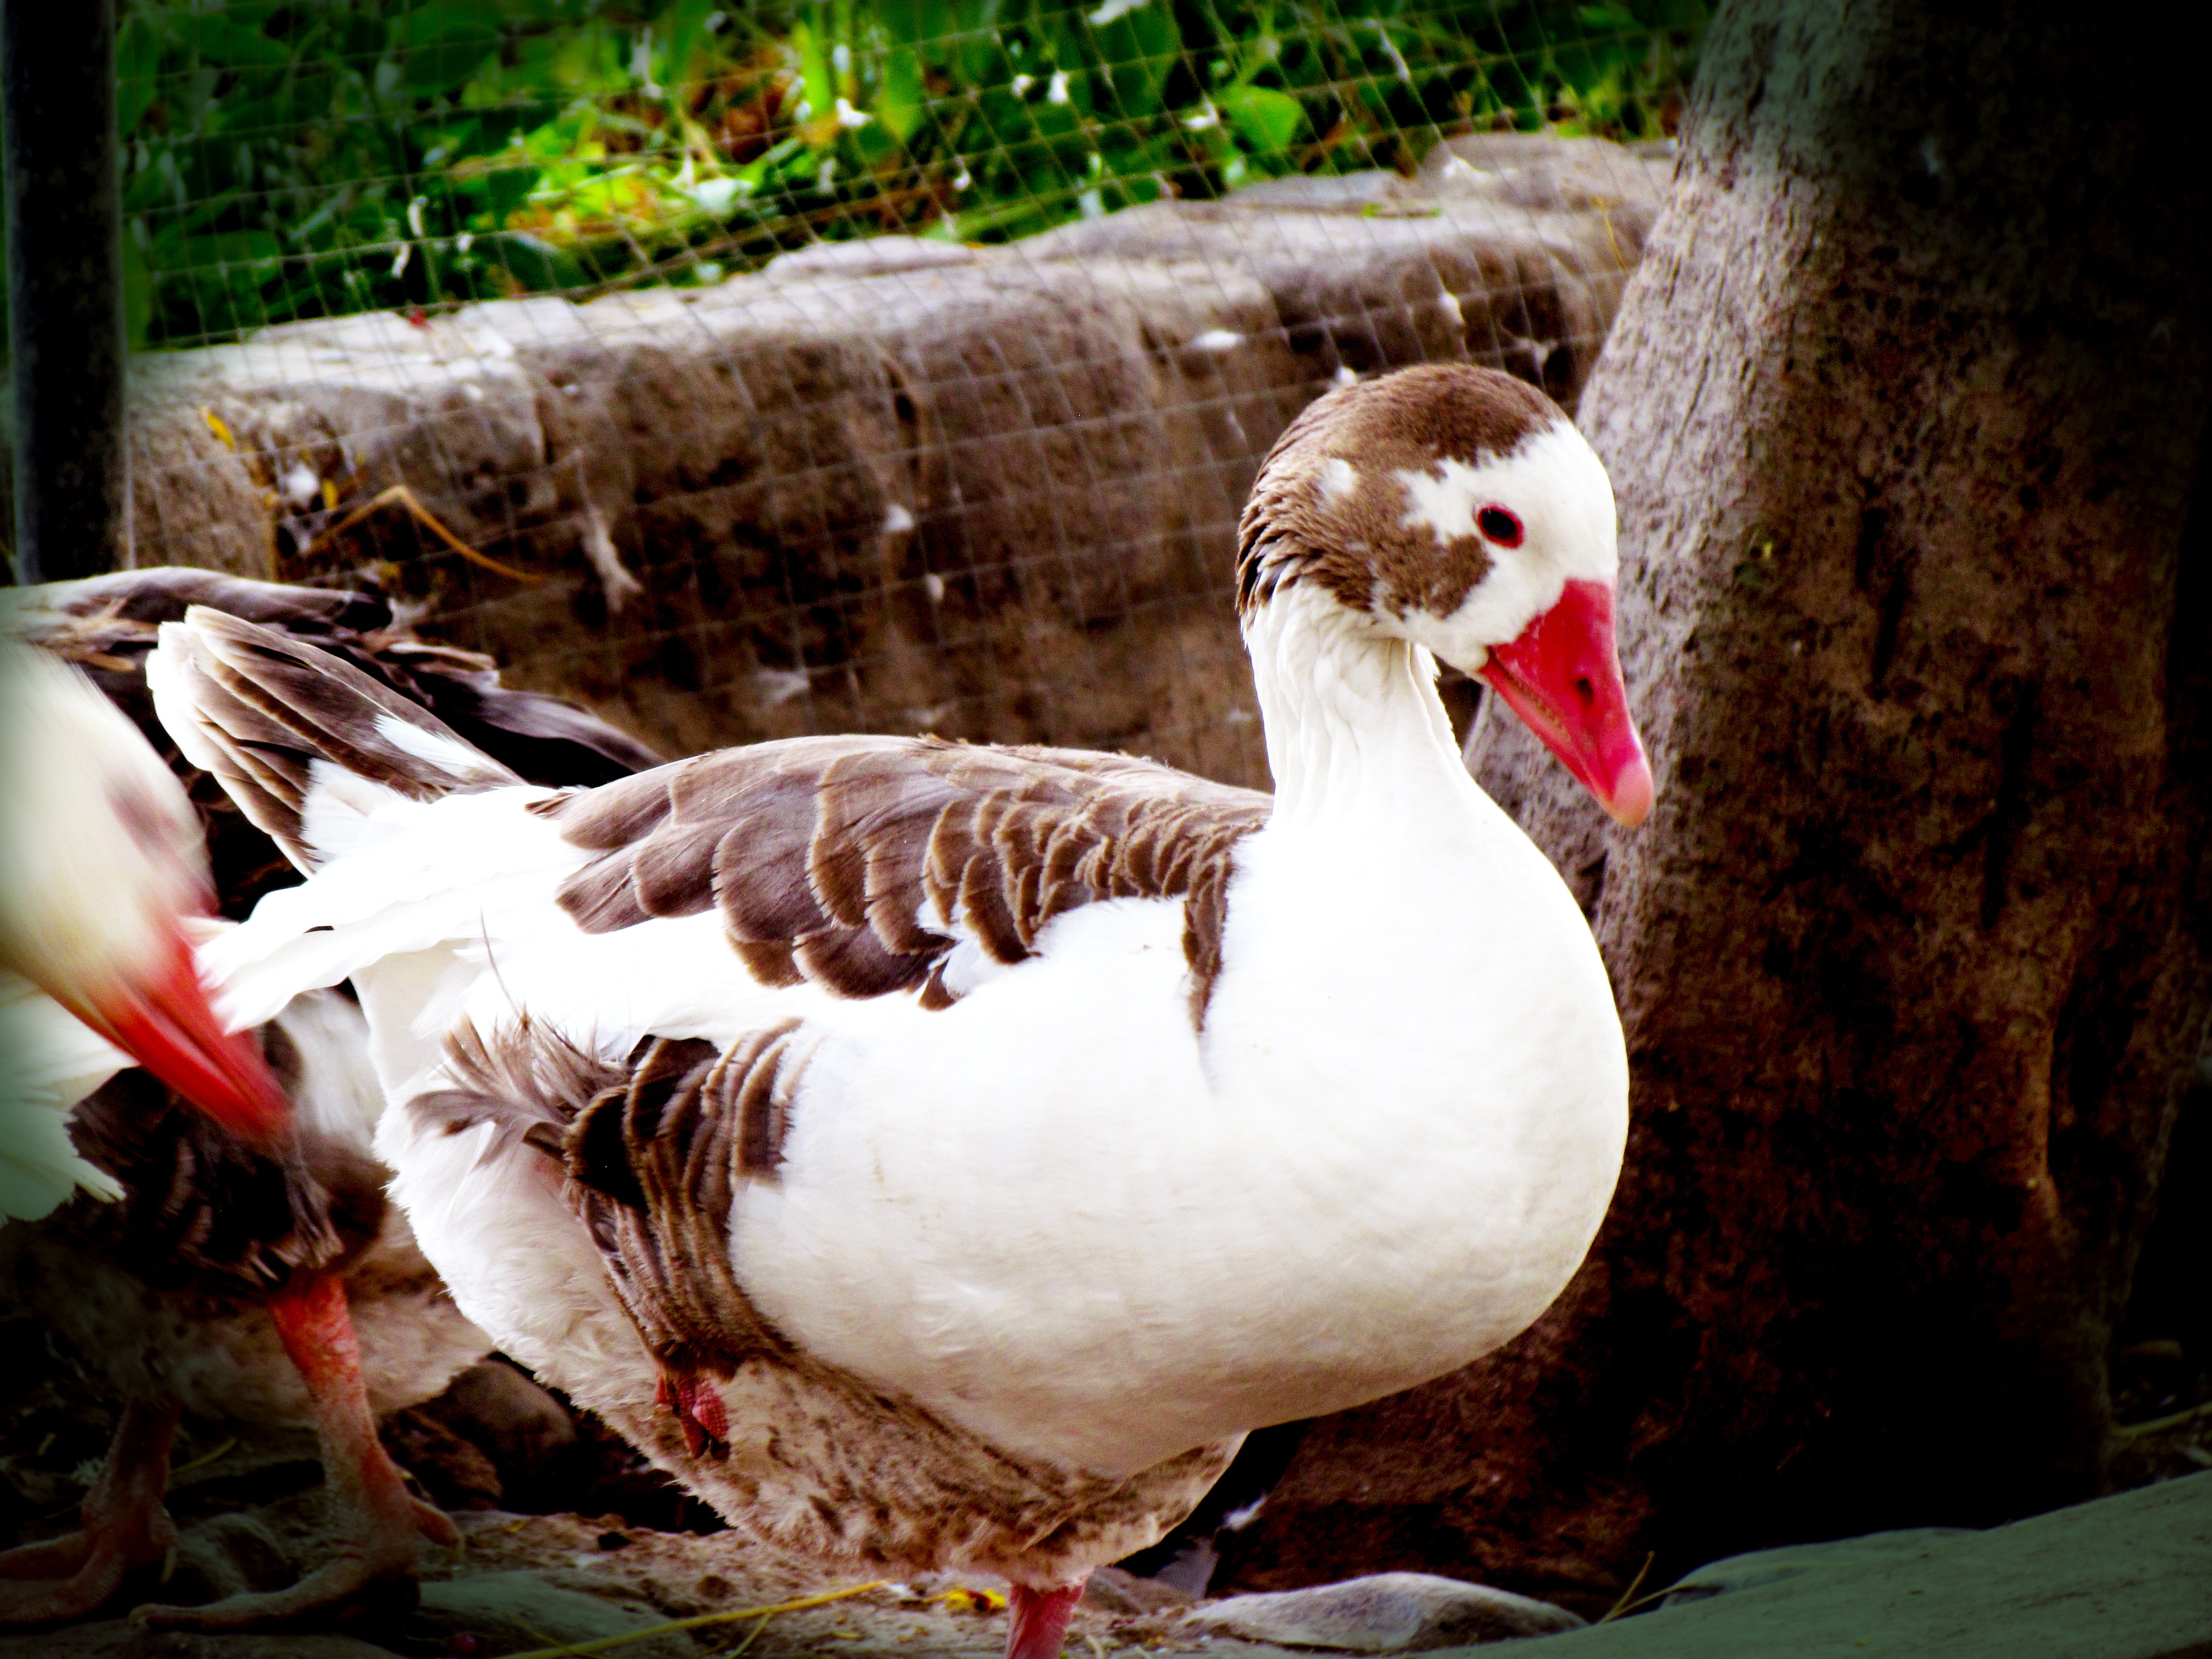
bird, animal, wildlife, beak, fauna, birds, duck, swans, goose, vertebrate, paloma, ave, waterfowl, water bird, ducks geese and swans, ganzo